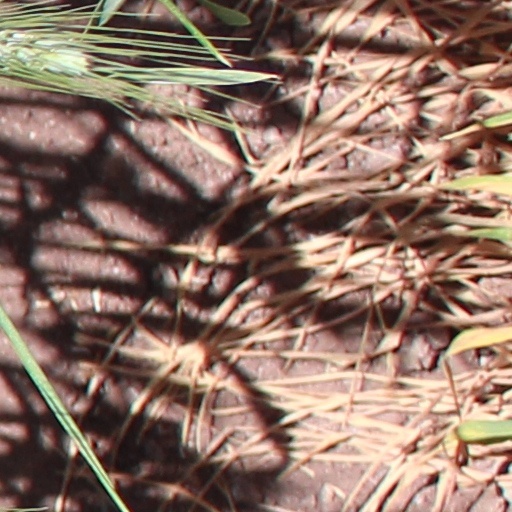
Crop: wheat